The Kissing Bandit (film)

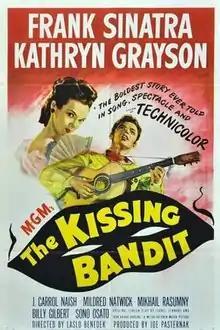

The Kissing Bandit is a 1948 American comedy musical Western film directed by László Benedek. It stars Frank Sinatra and Kathryn Grayson, with J. Carrol Naish in a supporting role, and Ricardo Montalbán, Ann Miller and Cyd Charisse in cameo roles.